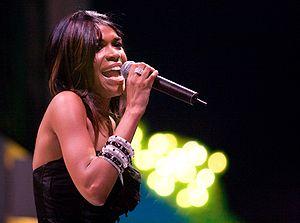
Michelle Williams est une chanteuse et actrice américaine de R'n'B et de gospel.